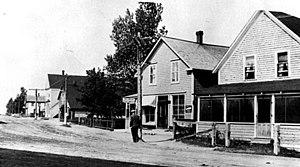
La rue Principale de Tracadie, vers 1920.
Tracadie-Sheila est une ancienne municipalité canadienne du comté de Gloucester, dans le Nord-Est du Nouveau-Brunswick. Elle est née, le 1ᵉʳ janvier 1992, de la fusion de la ville de Tracadie et du village de Sheila et de l'annexion de certains territoires non organisés limitrophes. Elle est toutefois dissoute le 1ᵉʳ juillet 2014 et divisée en deux quartiers de la nouvelle municipalité régionale de Tracadie. Tracadie-Sheila est un centre de services pour les localités environnantes et même pour l'ensemble de la Péninsule acadienne, avec notamment son hôpital. La ville connaît une croissance économique et démographique importante.